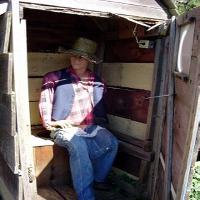
Weather: sun or clear